Shepard elephant

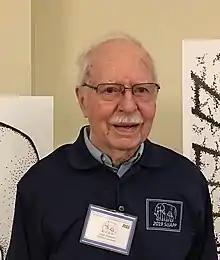
Stanford psychologist Roger Shepard (March 2019), who first published this paradox in 1990

Shepard first published this optical paradox in his 1990 book "Mind Sights" (page 79) giving it the name ""L'egs-istential Quandary"". It is the first entry in his chapter on "Figure-ground impossibilities". The pen-and-ink drawing is based on a dream Shepard had in 1974, and on the pencil sketch he made when he woke up.